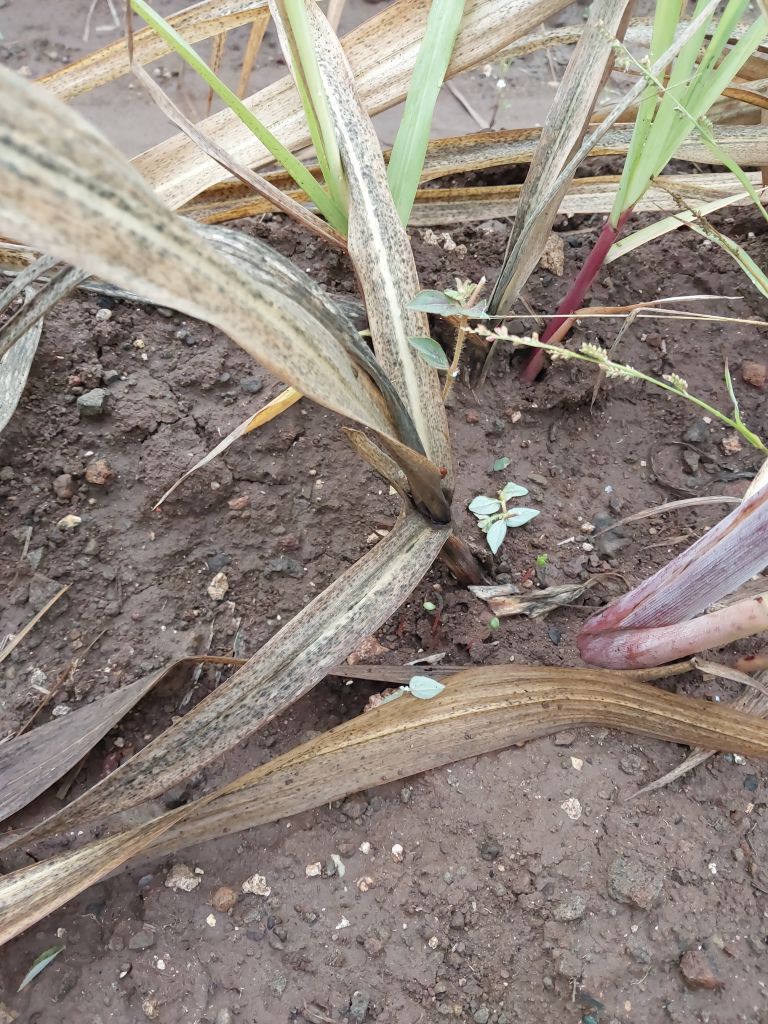
Label: Sett Rot